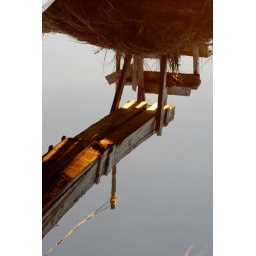
Eel pond, Mattapoisett, MAThe reflection in the water shows the bottom of the bridge and doesn't instill confidence.